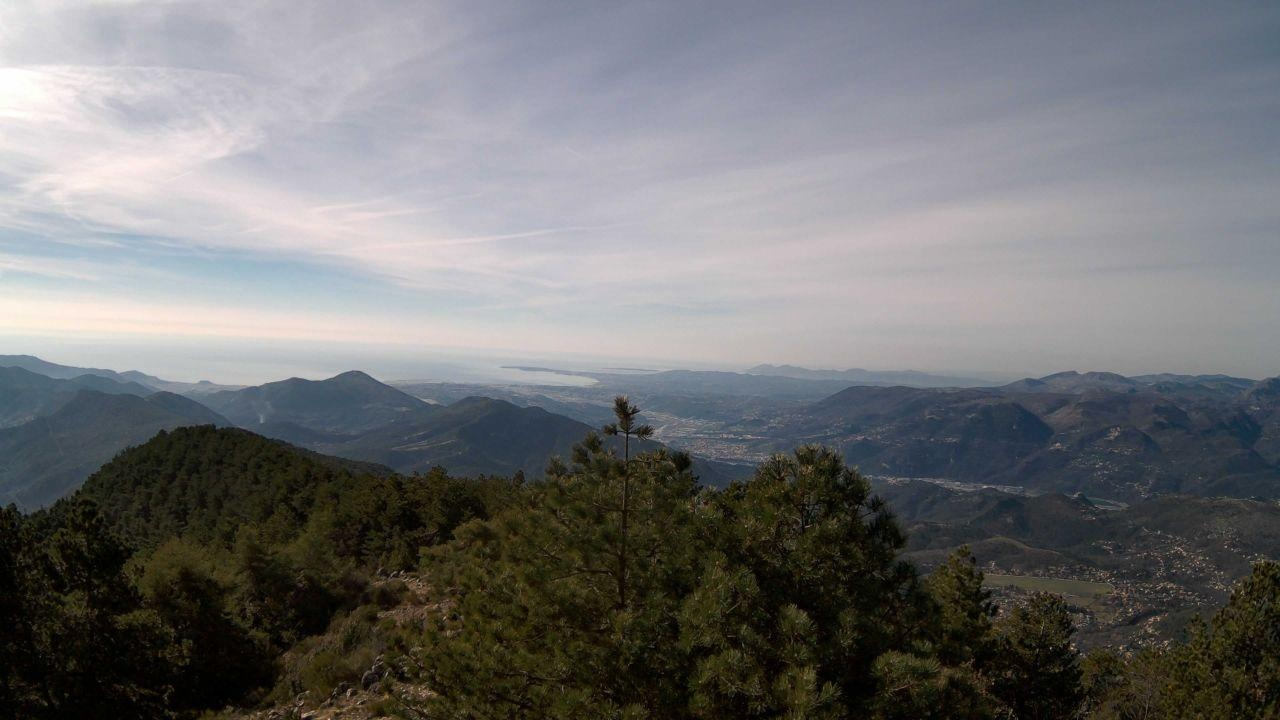
Fire: no
Smoke: yes